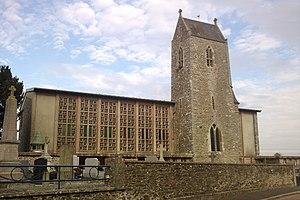
Église Saint-Pierre de Villiers-Fossard.
Villiers-Fossard est une commune française, située dans le département de la Manche en région Normandie, peuplée de 643 habitants.
Cet article recense les édifices protégés au titre du Patrimoine du XXᵉ siècle du département de la Manche, en France.